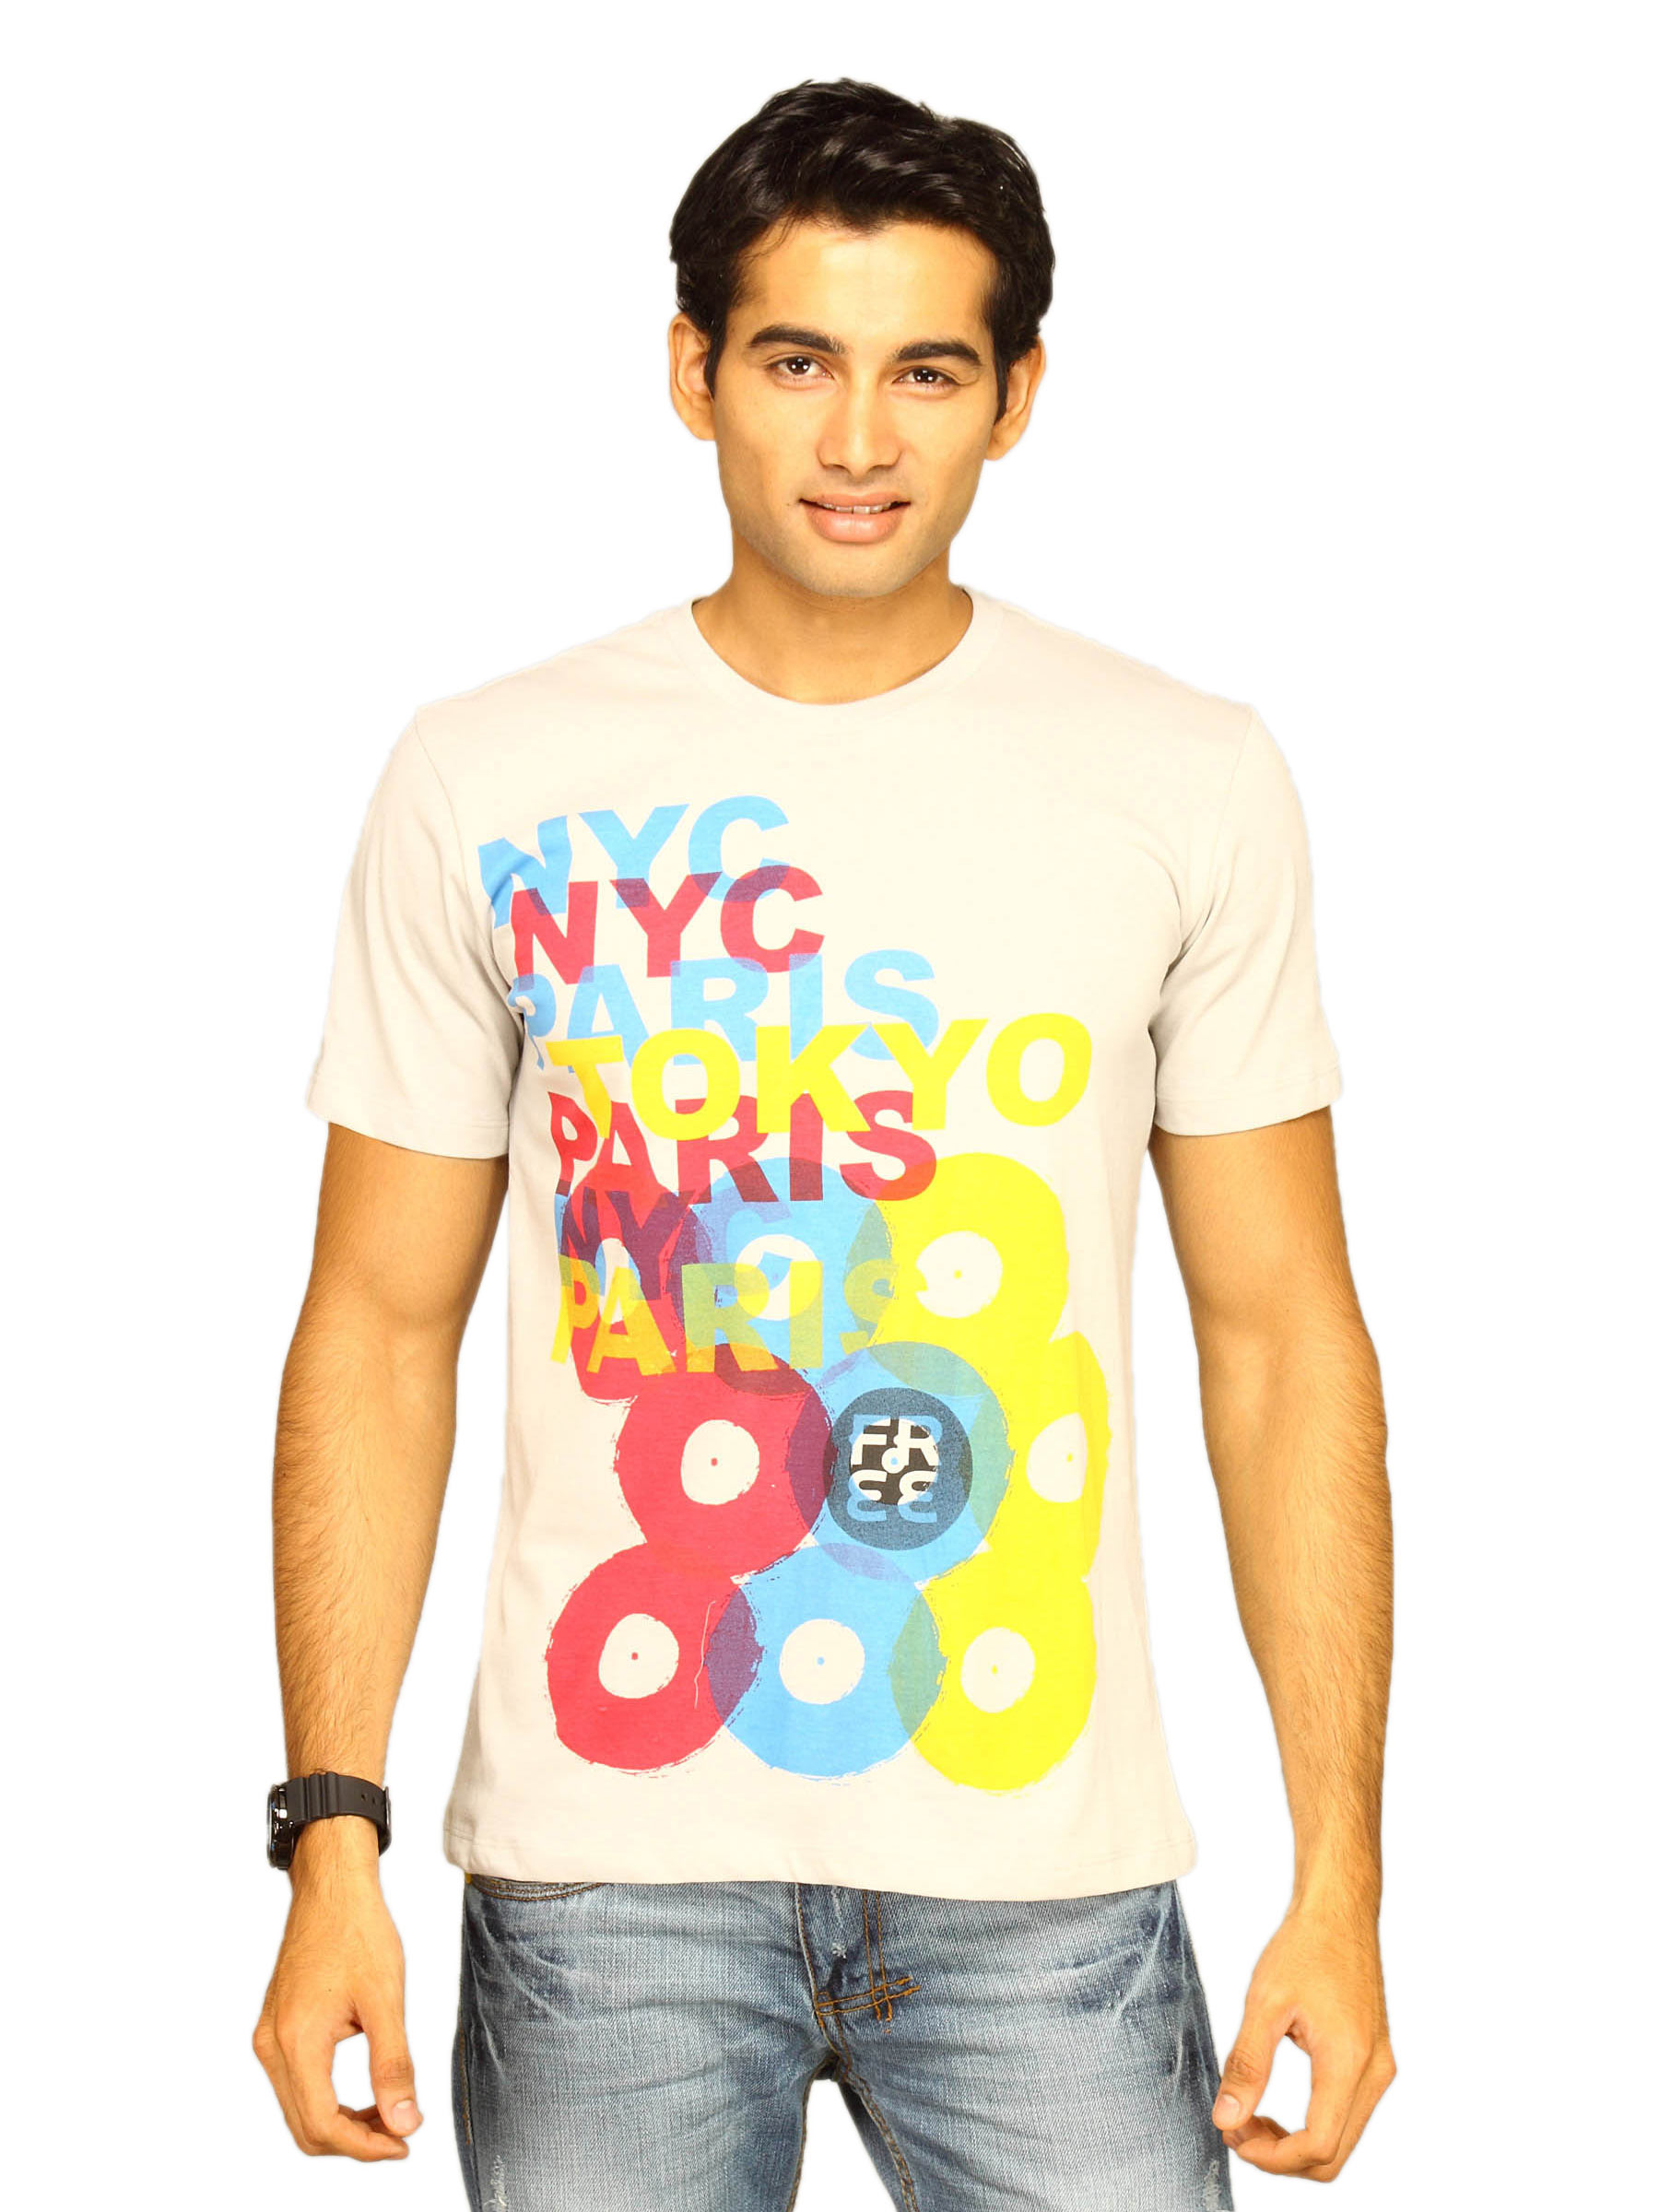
Free Authority Men's Paris Records Light Grey T-shirt
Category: Apparel / Topwear / Tshirts
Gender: Men
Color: Grey
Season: Summer 2011
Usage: Casual